Lars Monsen

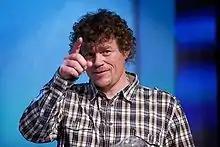
Monsen in 2010

Lars Thorbjørn Monsen (born 21 April 1963) is a Norwegian adventurer and journalist. He has done a number of exploration and backpacking expeditions in harsh wilderness.